Bethany Yellowtail

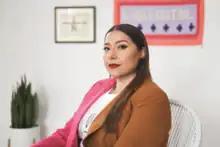

Bethany Yellowtail (born 1989) is a Native American fashion designer based in Los Angeles, California. Known for her work that reflects her Indigenous heritage, she is an enrolled citizen of the Northern Cheyenne Tribe and a descendant of the Crow Tribe of Montana. She serves as designer and CEO for her line B.Yellowtail.